Africa (Still)

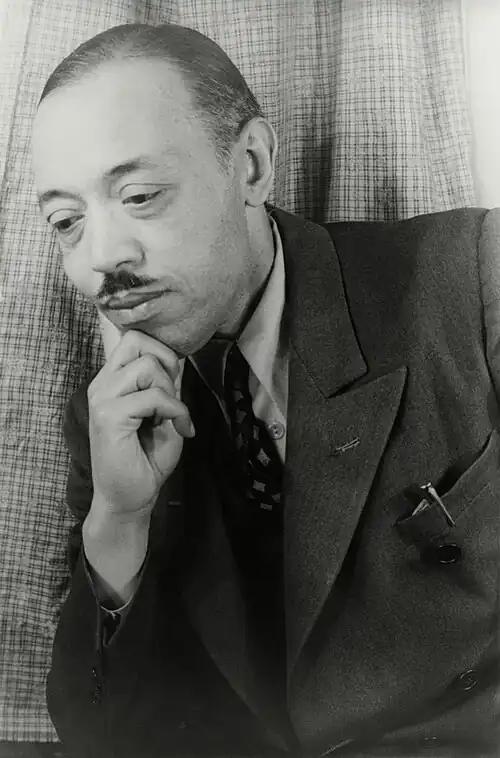
William Grant Still in 1949, photographed by Carl Van Vechten

Africa is a 1930 symphonic poem in three movements by American composer William Grant Still. The work, originally scored for chamber orchestra, was first performed in 1930 by French flautist Georges Barrère and, in a full orchestra version, by Howard Hanson on October 24, 1930, at the Eastman School of Music in Rochester, New York. The work is about twenty-eight minutes long.